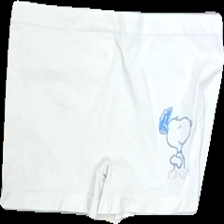
View: front
Type: Shorts
Category: Ladies
Brand: Not in the list
Colors: Beige
Material: 92%nylon 8%elastane
Pattern: Logo print
Cut: Tight, Cropped
Size: L
Season: Summer
Smell: Minor
Damage: 3
Price range: <50
Recommended usage: Export